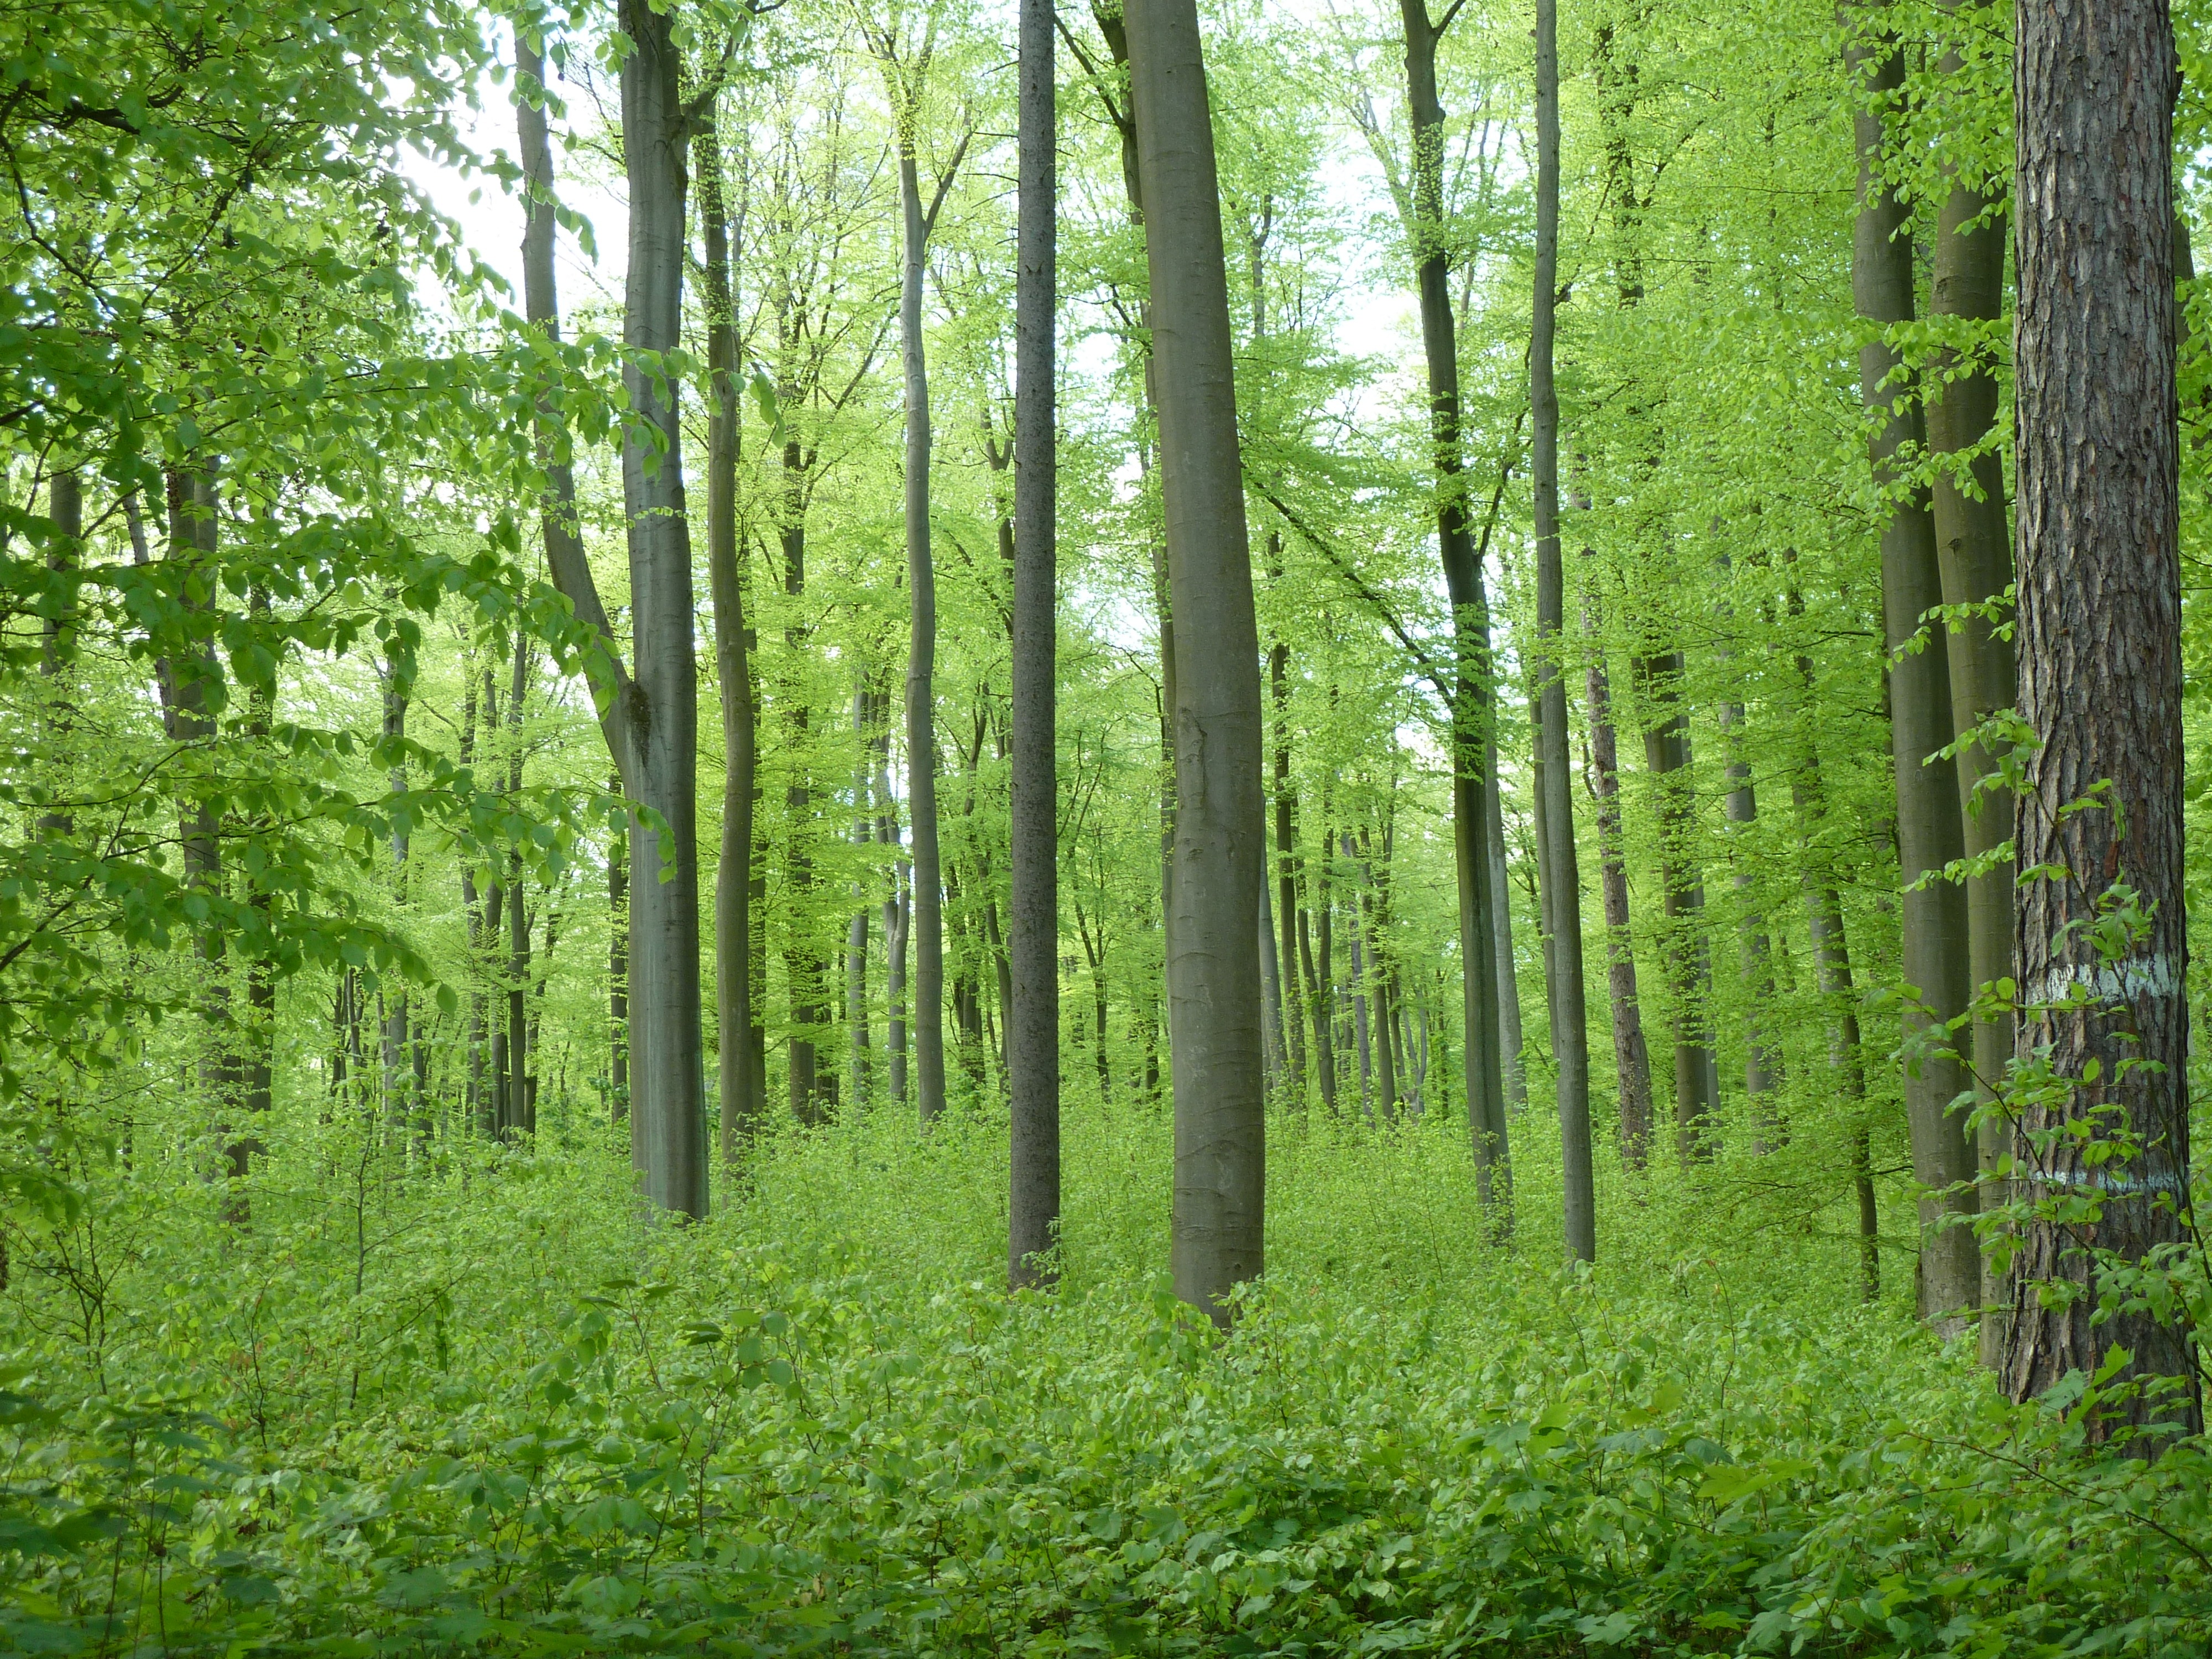
tree, nature, forest, book, plant, meadow, sunlight, spring, green, trees, vegetation, rainforest, deciduous, grove, woodland, habitat, ecosystem, beech wood, biome, old growth forest, natural environment, geographical feature, woody plant, temperate broadleaf and mixed forest, temperate coniferous forest, riparian forest